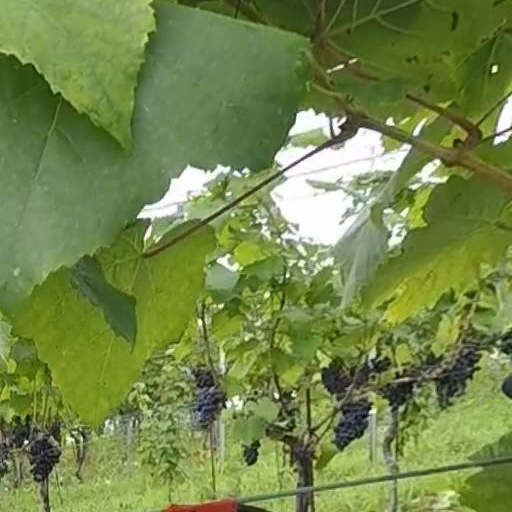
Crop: grape